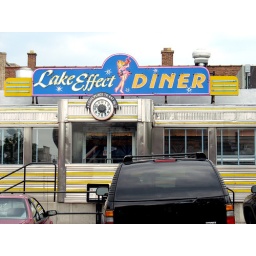
Detail of the clock and neon sign in front